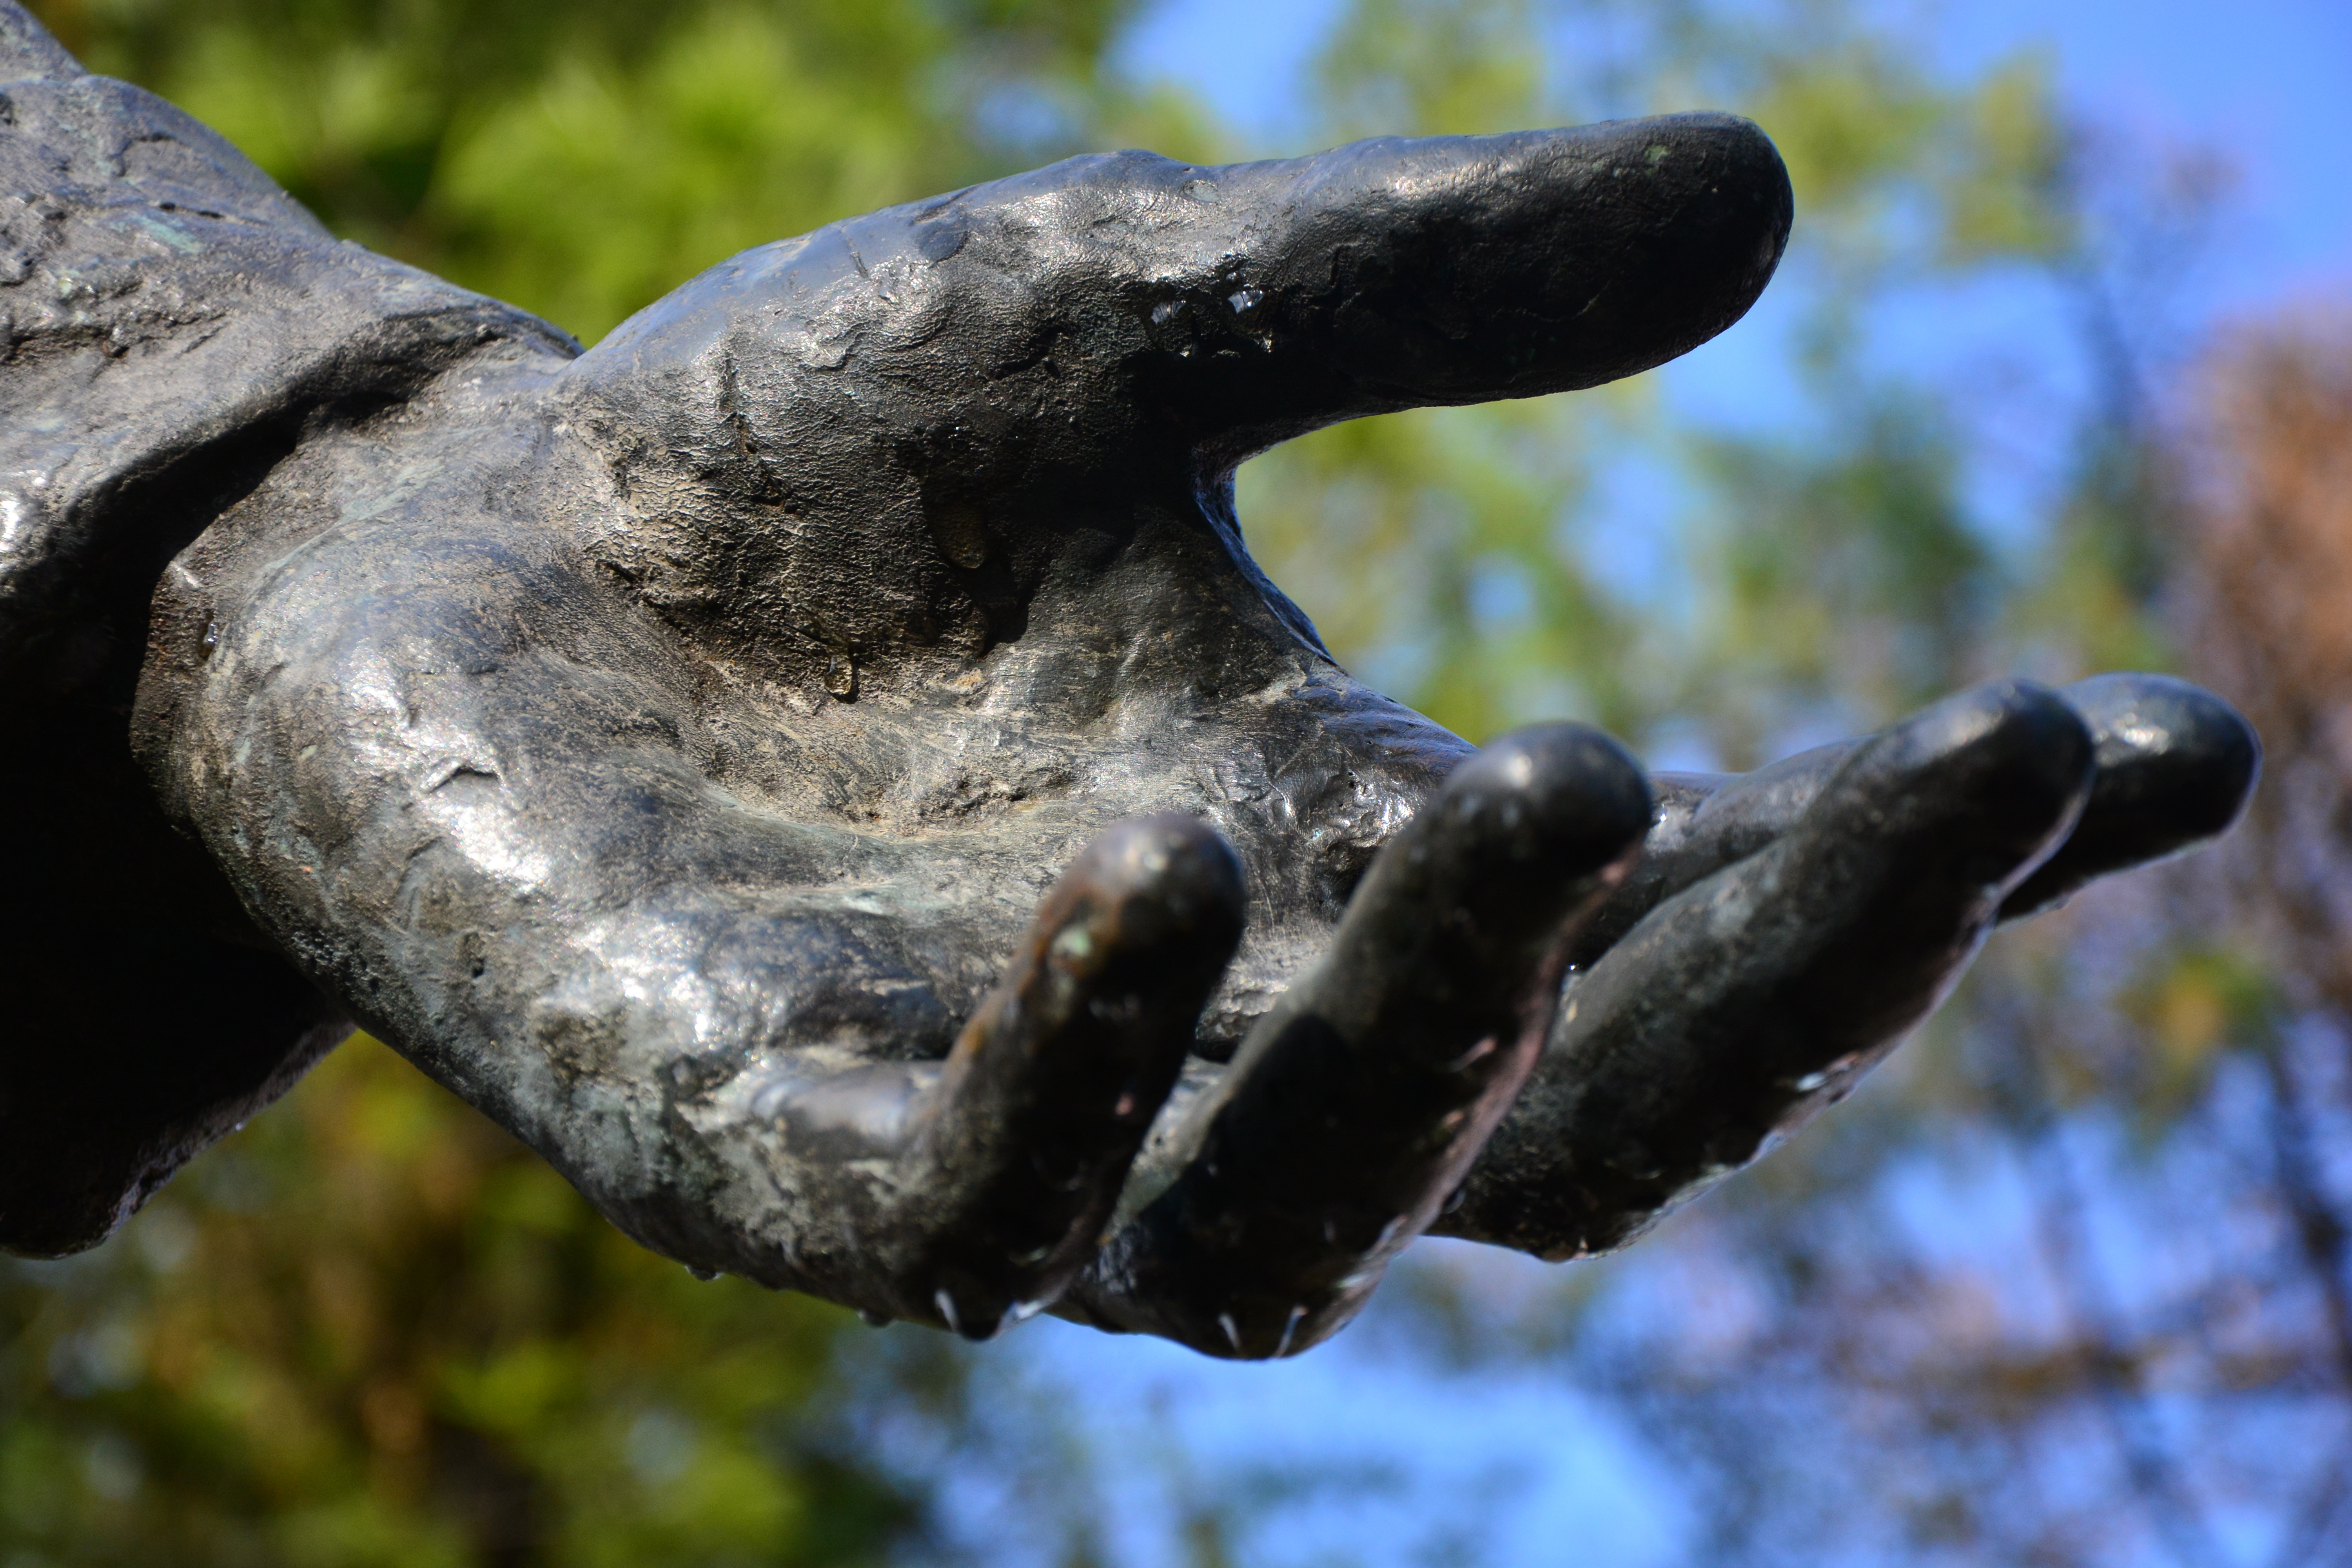
hand, tree, nature, branch, light, water drop, leaf, wildlife, statue, flora, fauna, close up, sculpture, auriculariales, bargain, macro photography, bron